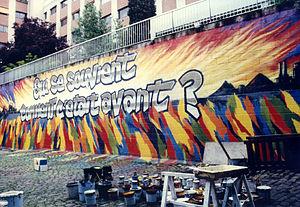
Alexandre Stolypine dit Psyckoze Nolimit est un des précurseurs de la culture graffiti en France. Artiste graffiteur et peintre français, il est membre du 156 crew.